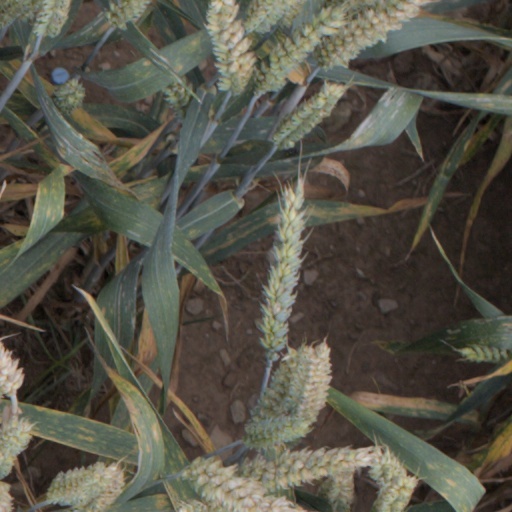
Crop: wheat